Nationality Rooms

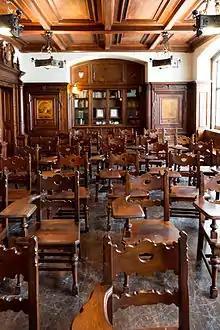
The German Classroom

The German Classroom was designed by German-born architect Frank A. Linder to reflect the 16th century German Renaissance as exemplified in the Alte Aula (Great Hall) of the University of Heidelberg. The woodwork of the room was done by German-born Philadelphia decorator Gustav Ketterer and includes walnut paneling framing the blackboards, columns carved with arabesques flanking the two entrance doorways, and support broken-arch pediments surmounted by carved polychromed crests of the two oldest German universities: Heidelberg (1386) and Leipzig (1409). The doors are mounted with ornate wrought-iron hinges and locks, and their upper panels are decorated with intarsia depicting the central square of Nürnberg on the front door and the fountain of Rothenburg on the rear door. Carved in the architrave above the paneling are the names of famous philosophers, poets, musicians, artists, and scientists. The intarsia doors of the four corner cabinets feature tales from German folklore including Parsifal who searched for the Holy Grail, Siegfried who was the hero of the Nibelungenlied, the maiden wooed in Goethe's poem "Heidenröslein", and Lorelei who was the golden-haired Rhine maiden whose song lured sailors to destruction. Painted on the escutcheon above the front blackboard are words from Friedrich Schiller's "Das Ideal und das Leben", "Stern endeavor, which no arduous task can shake, to the hidden fount of true attains." The rear wall has a quotation from Johann Wolfgang von Goethe's "Was wir bringen" which reads: "Great mastery results from wise restraint, and law alone points the way to liberty." Furniture includes the professor's leather upholstered chair stands on a small platform behind a burled walnut table and student tablet armchairs are walnut with scroll backs. Wrought-iron chandeliers are the work of German craftsman. The display case contains gifts of artworks and books from Germany's Ministry of Education. The stained-glass windows were designed by master stained glass artist Charles Connick, however they were not completed until 1953 by Connick protege Frances Van Arsdale Skinner. The windows depict characters in the Grimm Brothers' fairy tales such as Little Red Riding Hood, Snow White and the Seven Dwarfs, Hansel and Gretel, and Cinderella.